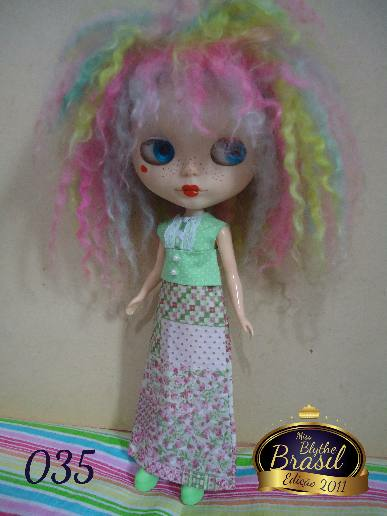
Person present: No